Germany at the 2016 Summer Olympics

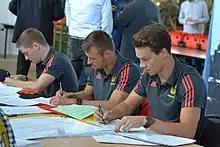
Martin Wolfram, Sascha Klein and Patrick Hausding (from left) at the Clothing of the German Olympic team.

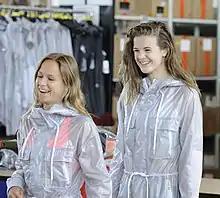
Elena Wassen and Maria Kurjo (from right) at the Clothing of the German Olympic team.

Germany became one of the first three nations to earn places at the Games, qualifying a complete team in dressage by winning the team event at the 2014 FEI World Equestrian Games. The German eventing team also qualified for Rio by winning the gold medal at the same World Games.